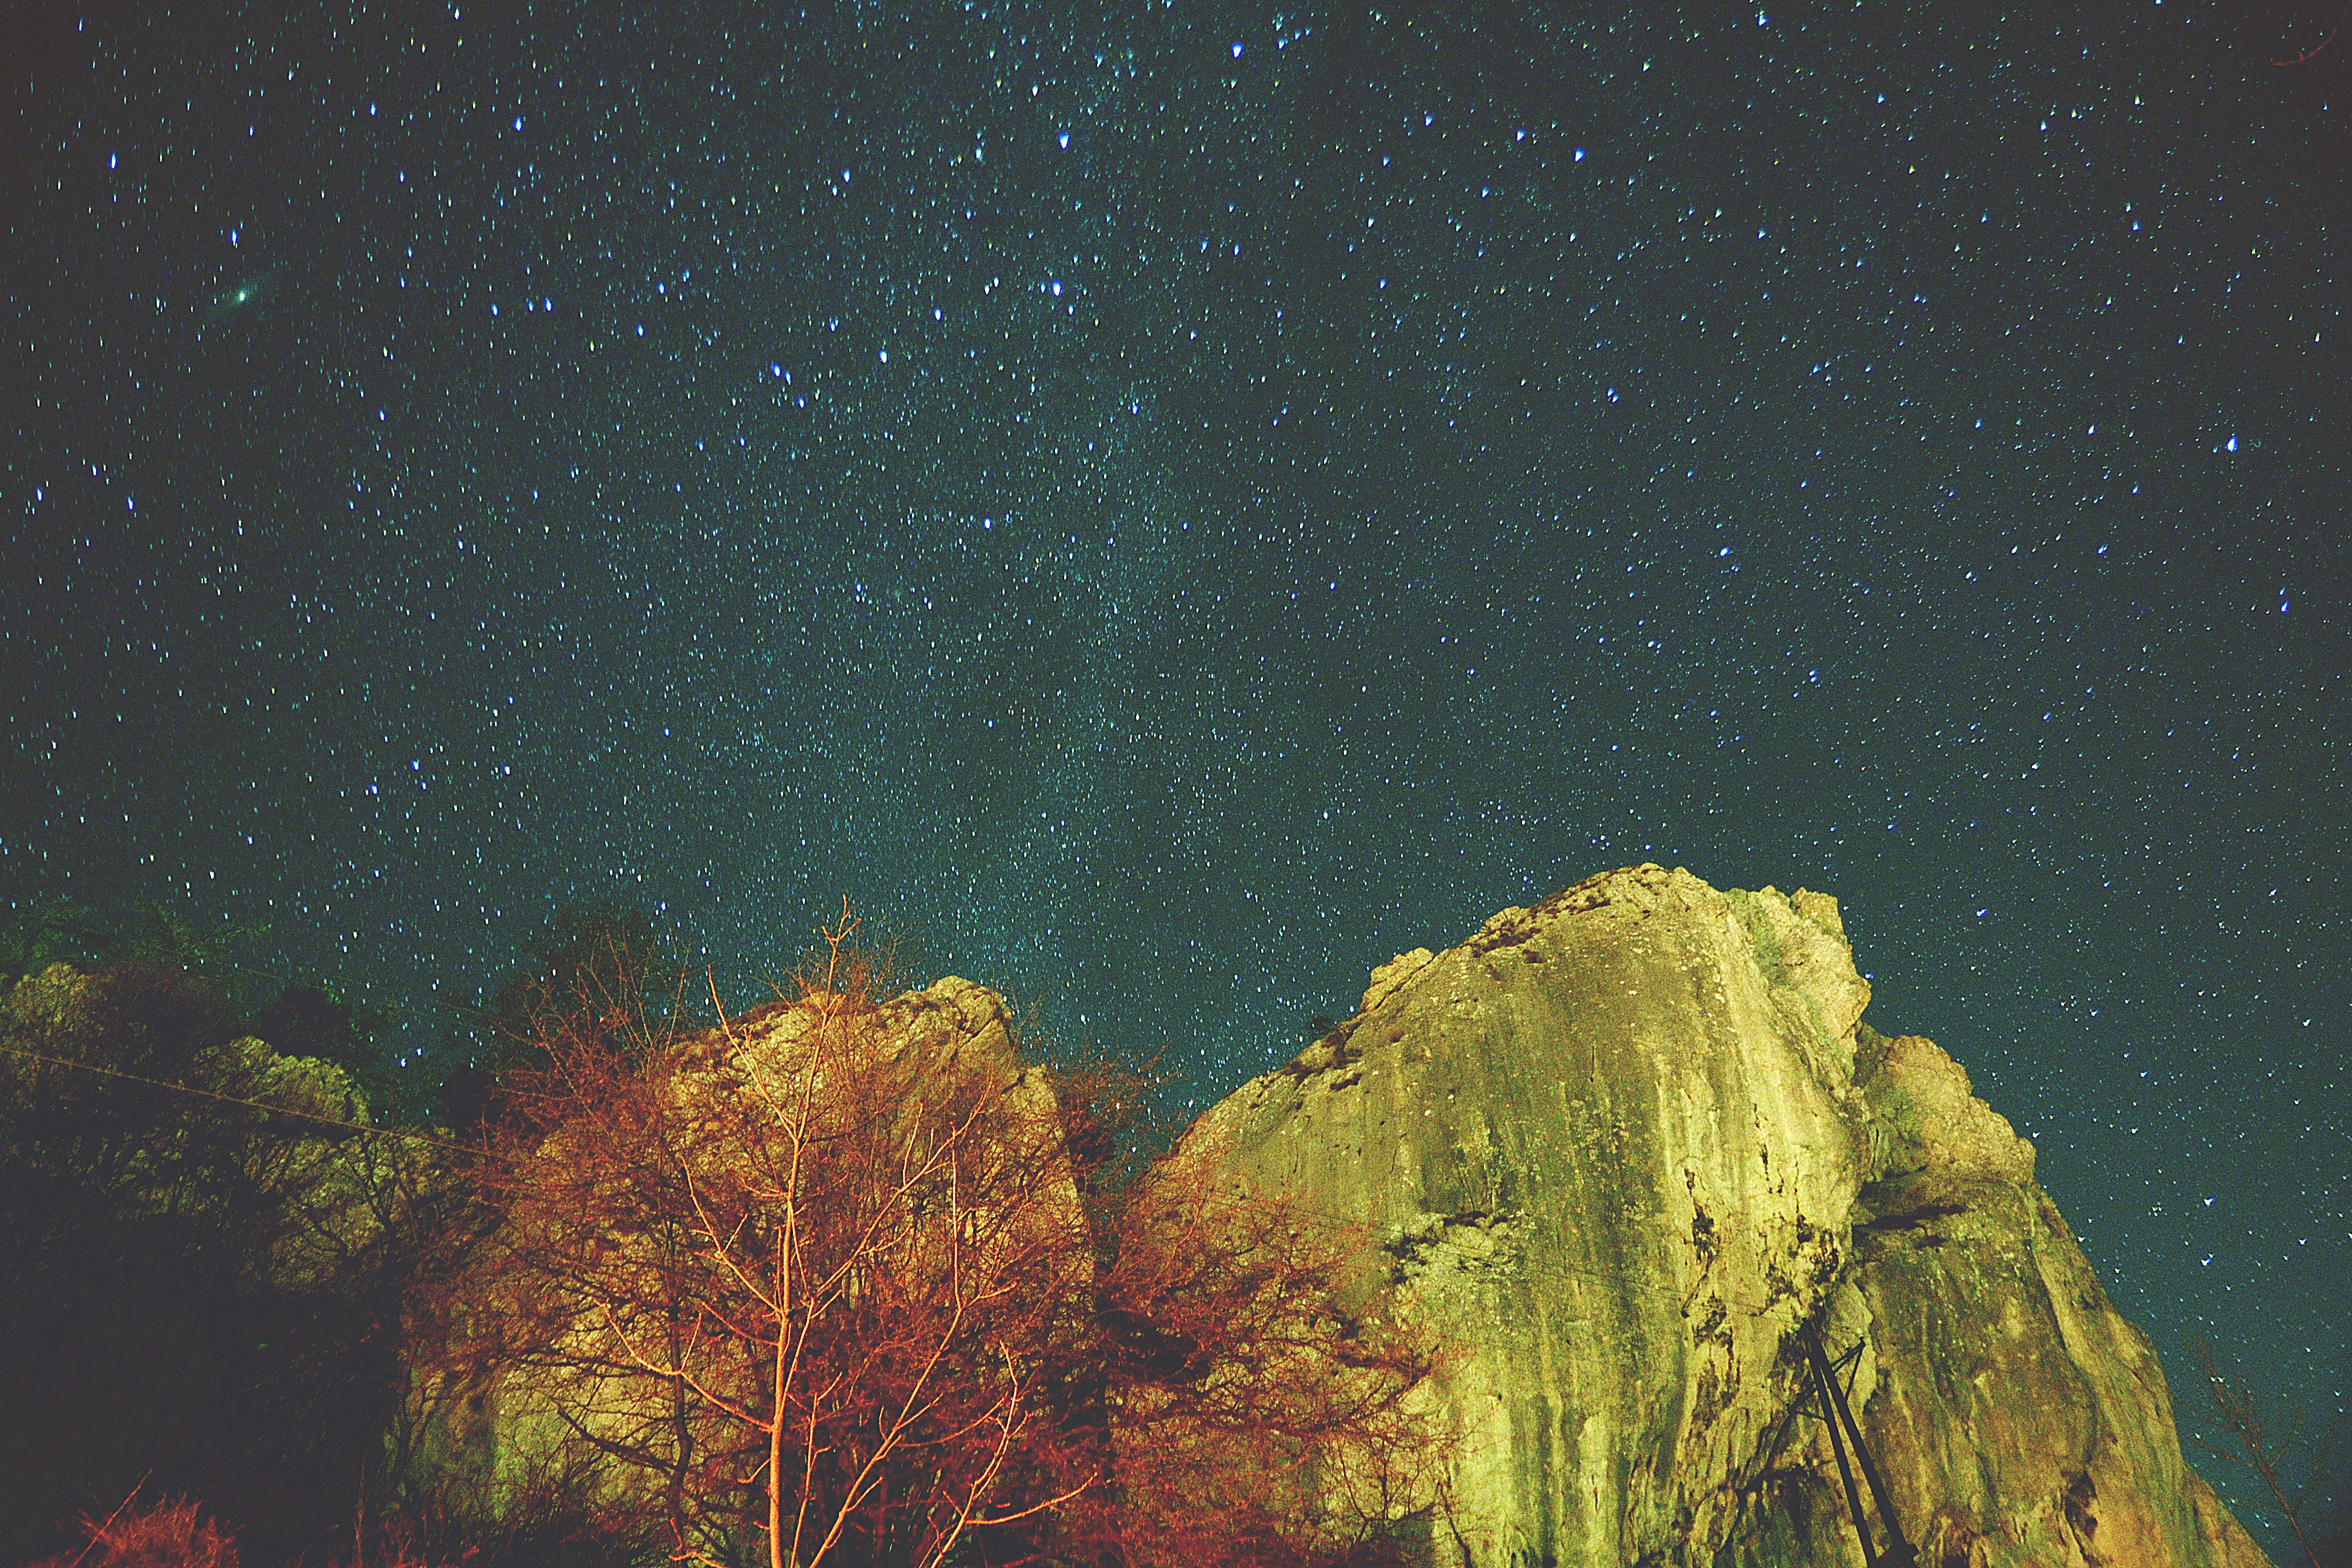
tree, rock, sky, night, star, atmosphere, night sky, astronomy, astrophotography, astronomical object